Sierra Madre (Philippines)

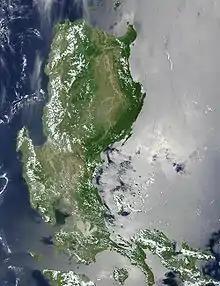
Luzon island satellite image showing the range in dark green

In the north, the range starts in the province of Cagayan and ends in the south in the province of Quezon. In the province of Nueva Vizcaya, the Caraballo Mountains lies between Sierra Madre and Cordillera Central.